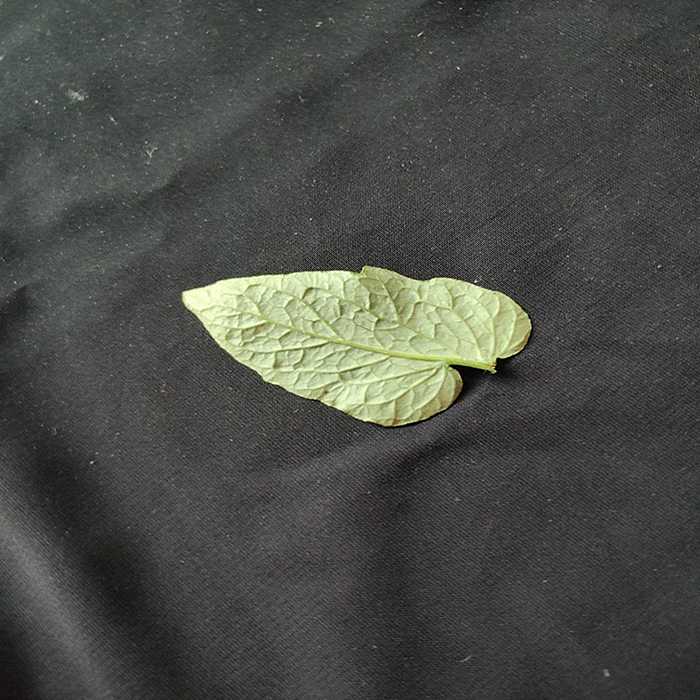
Plant: Tomato
Label: Tomato Fresh leaf